F-Series 3-wheeler

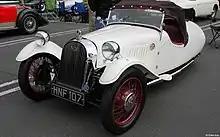
F Super (two-seater)

The four-seater Morgan F-4 was introduced in 1933 at the Olympia Motor Cycle Show. The two-seat F-2 was introduced in 1935, and the F Super, which had a more sporting performance and image with its cycle-type wings and louvred bonnet tops, in 1937. During the models' lifetime, Morgan's production of 4-wheeled cars was ramping up and 3-wheeler production reducing until 1952 when the last 3-wheeler, a Ford-engined "F"-Super, was built. The company then focused exclusively on 4-wheeled designs until 2012, when the Morgan 3 Wheeler was introduced.